Fish Canneries Reference

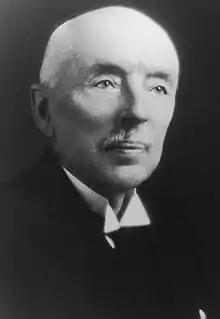
Newcombe J

In a 4-3 decision concerning Question 3, it was held that the Minister must issue fishing licenses to all qualified persons that paid the appropriate fee, and there was no discretionary authority to withhold such licenses.